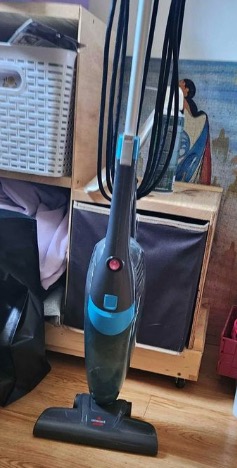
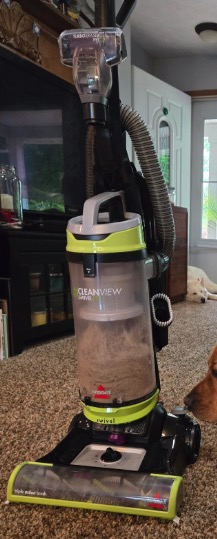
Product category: items_vacuum
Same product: no